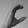
ASL letter: C